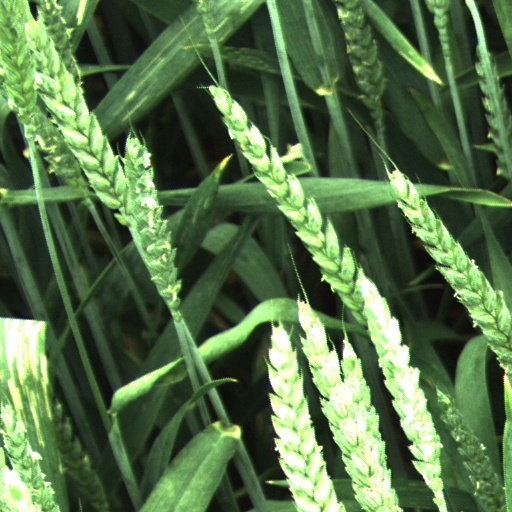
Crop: wheat